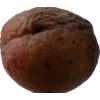
Label: peach